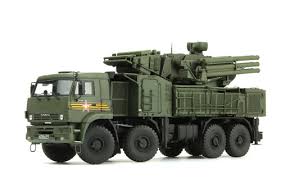
Label: Air Defense